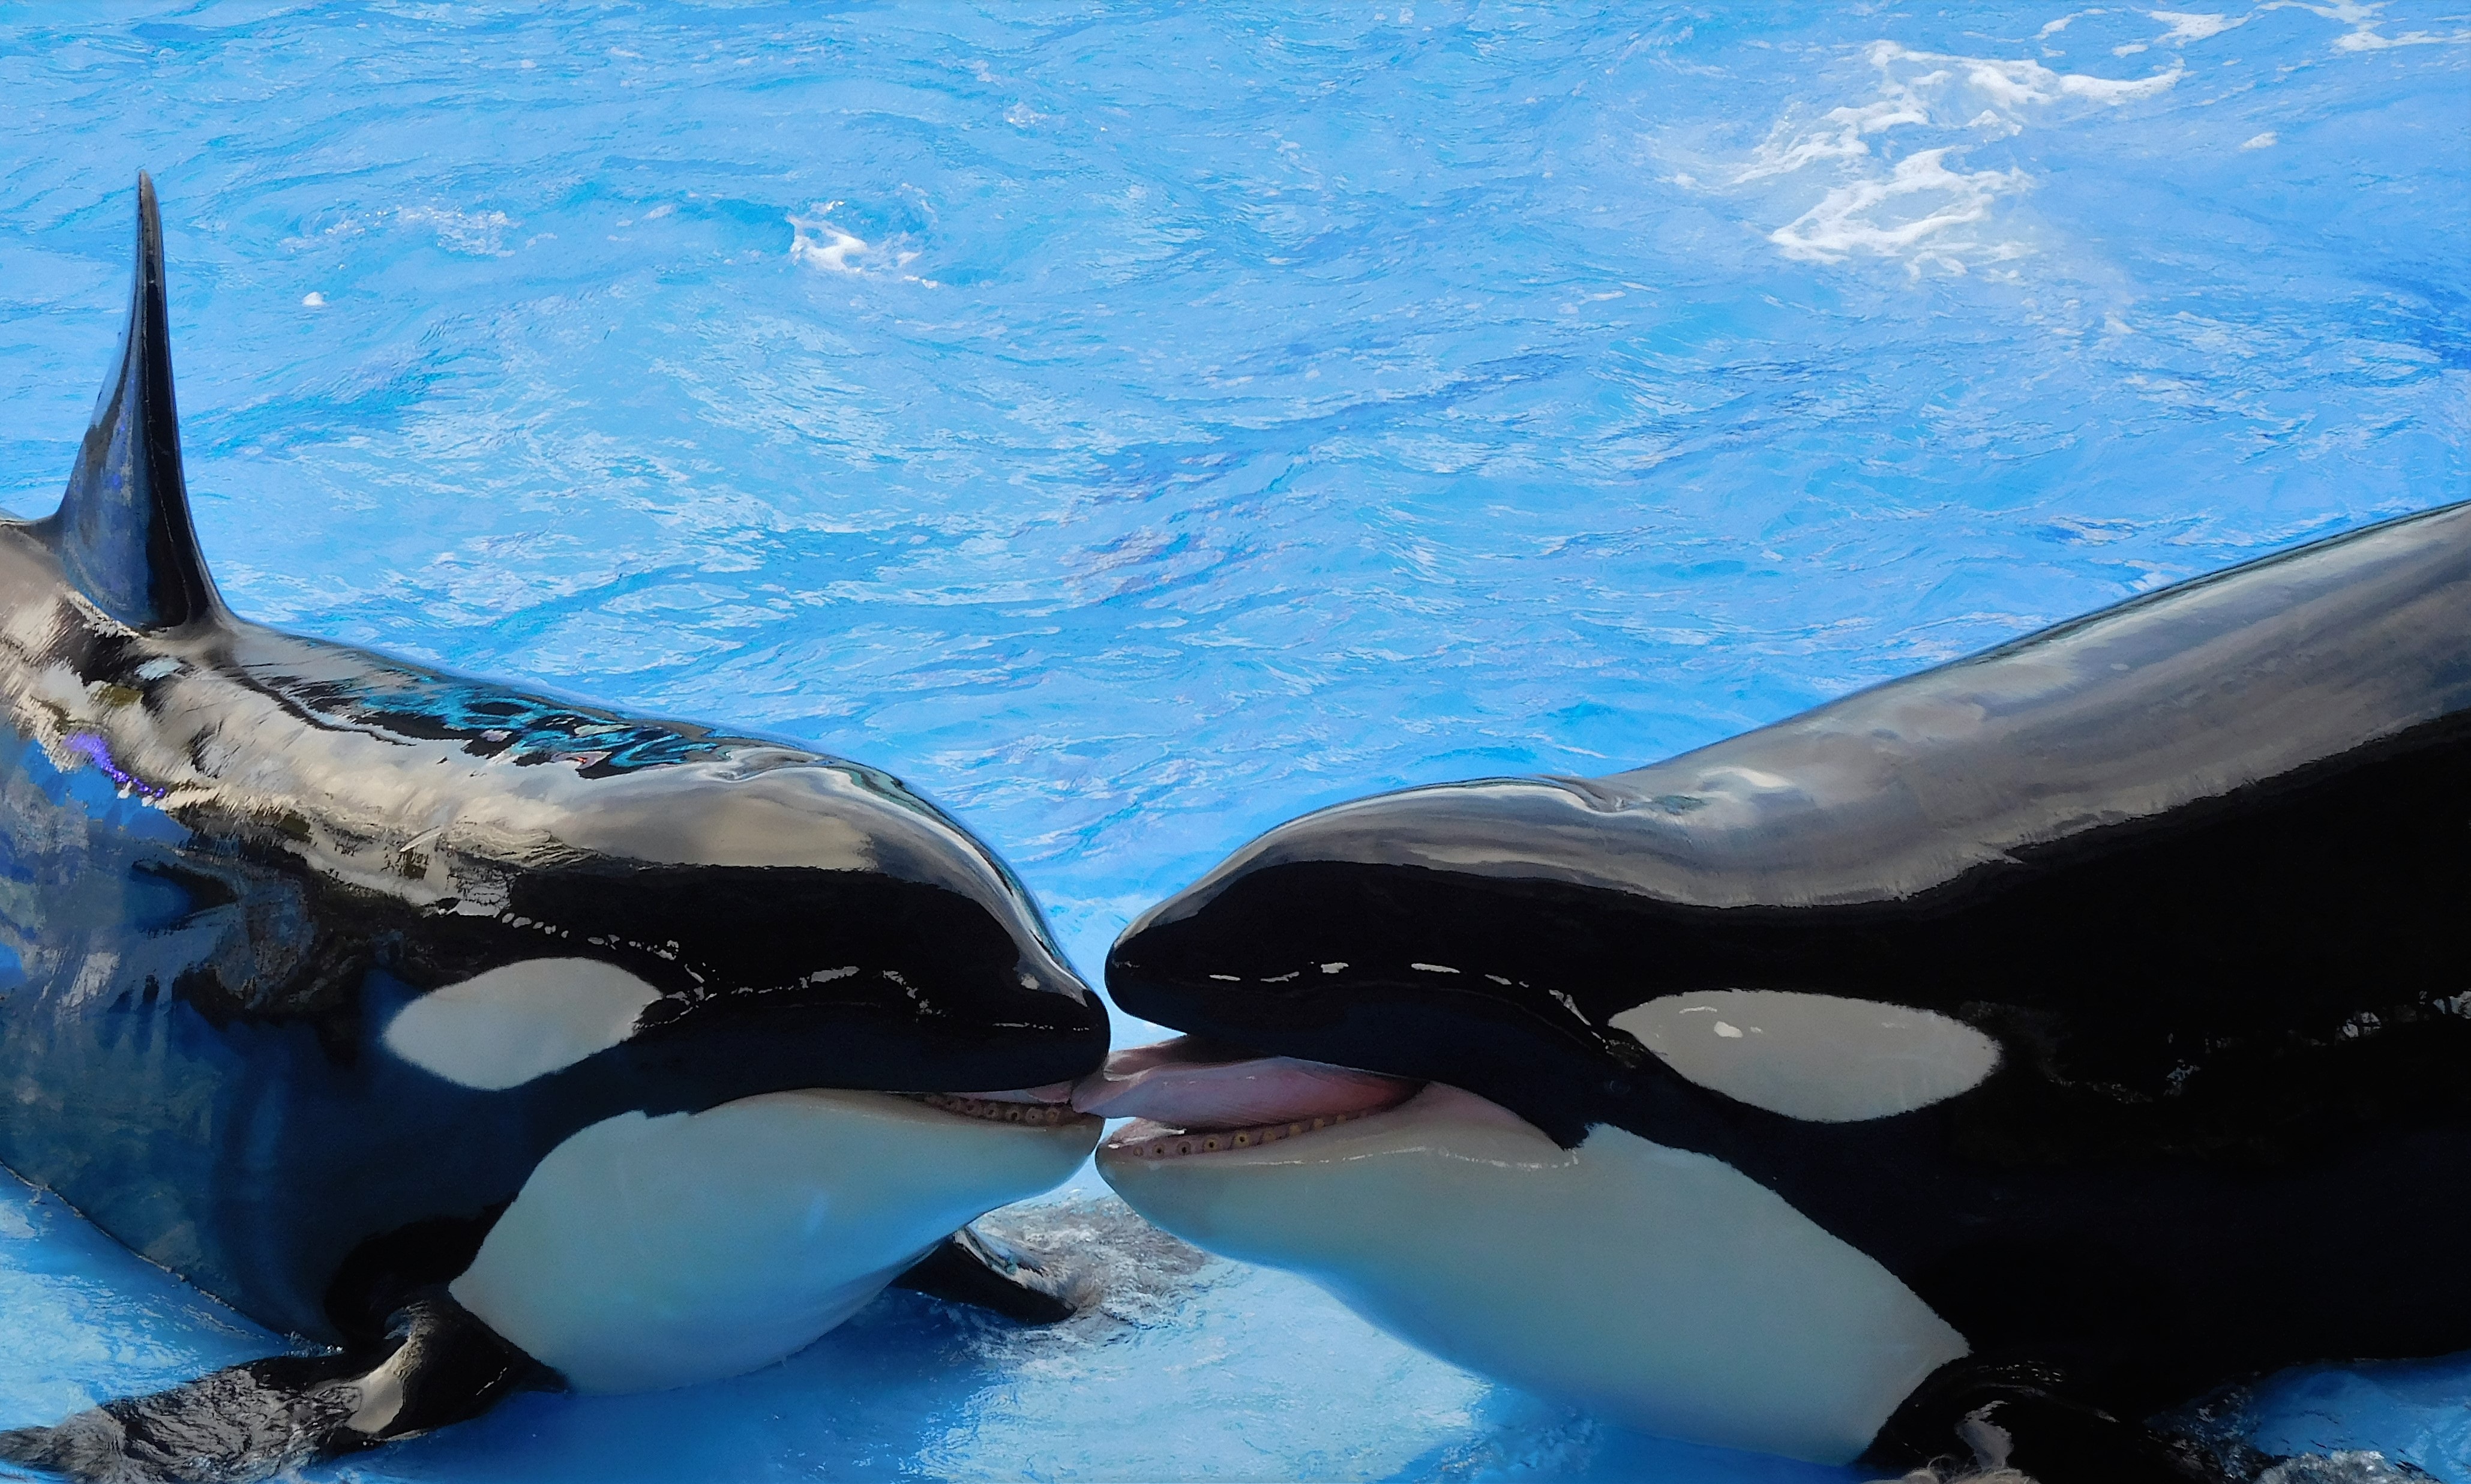
show, biology, mammal, animals, vertebrate, whale, dolphin, whales, orcas, marine mammal, killer whale, killer whales, marine biology, whales dolphins and porpoises, common bottlenose dolphin, short beaked common dolphin